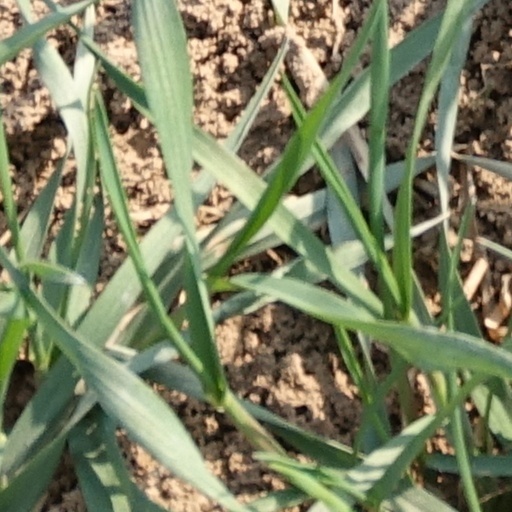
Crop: wheat